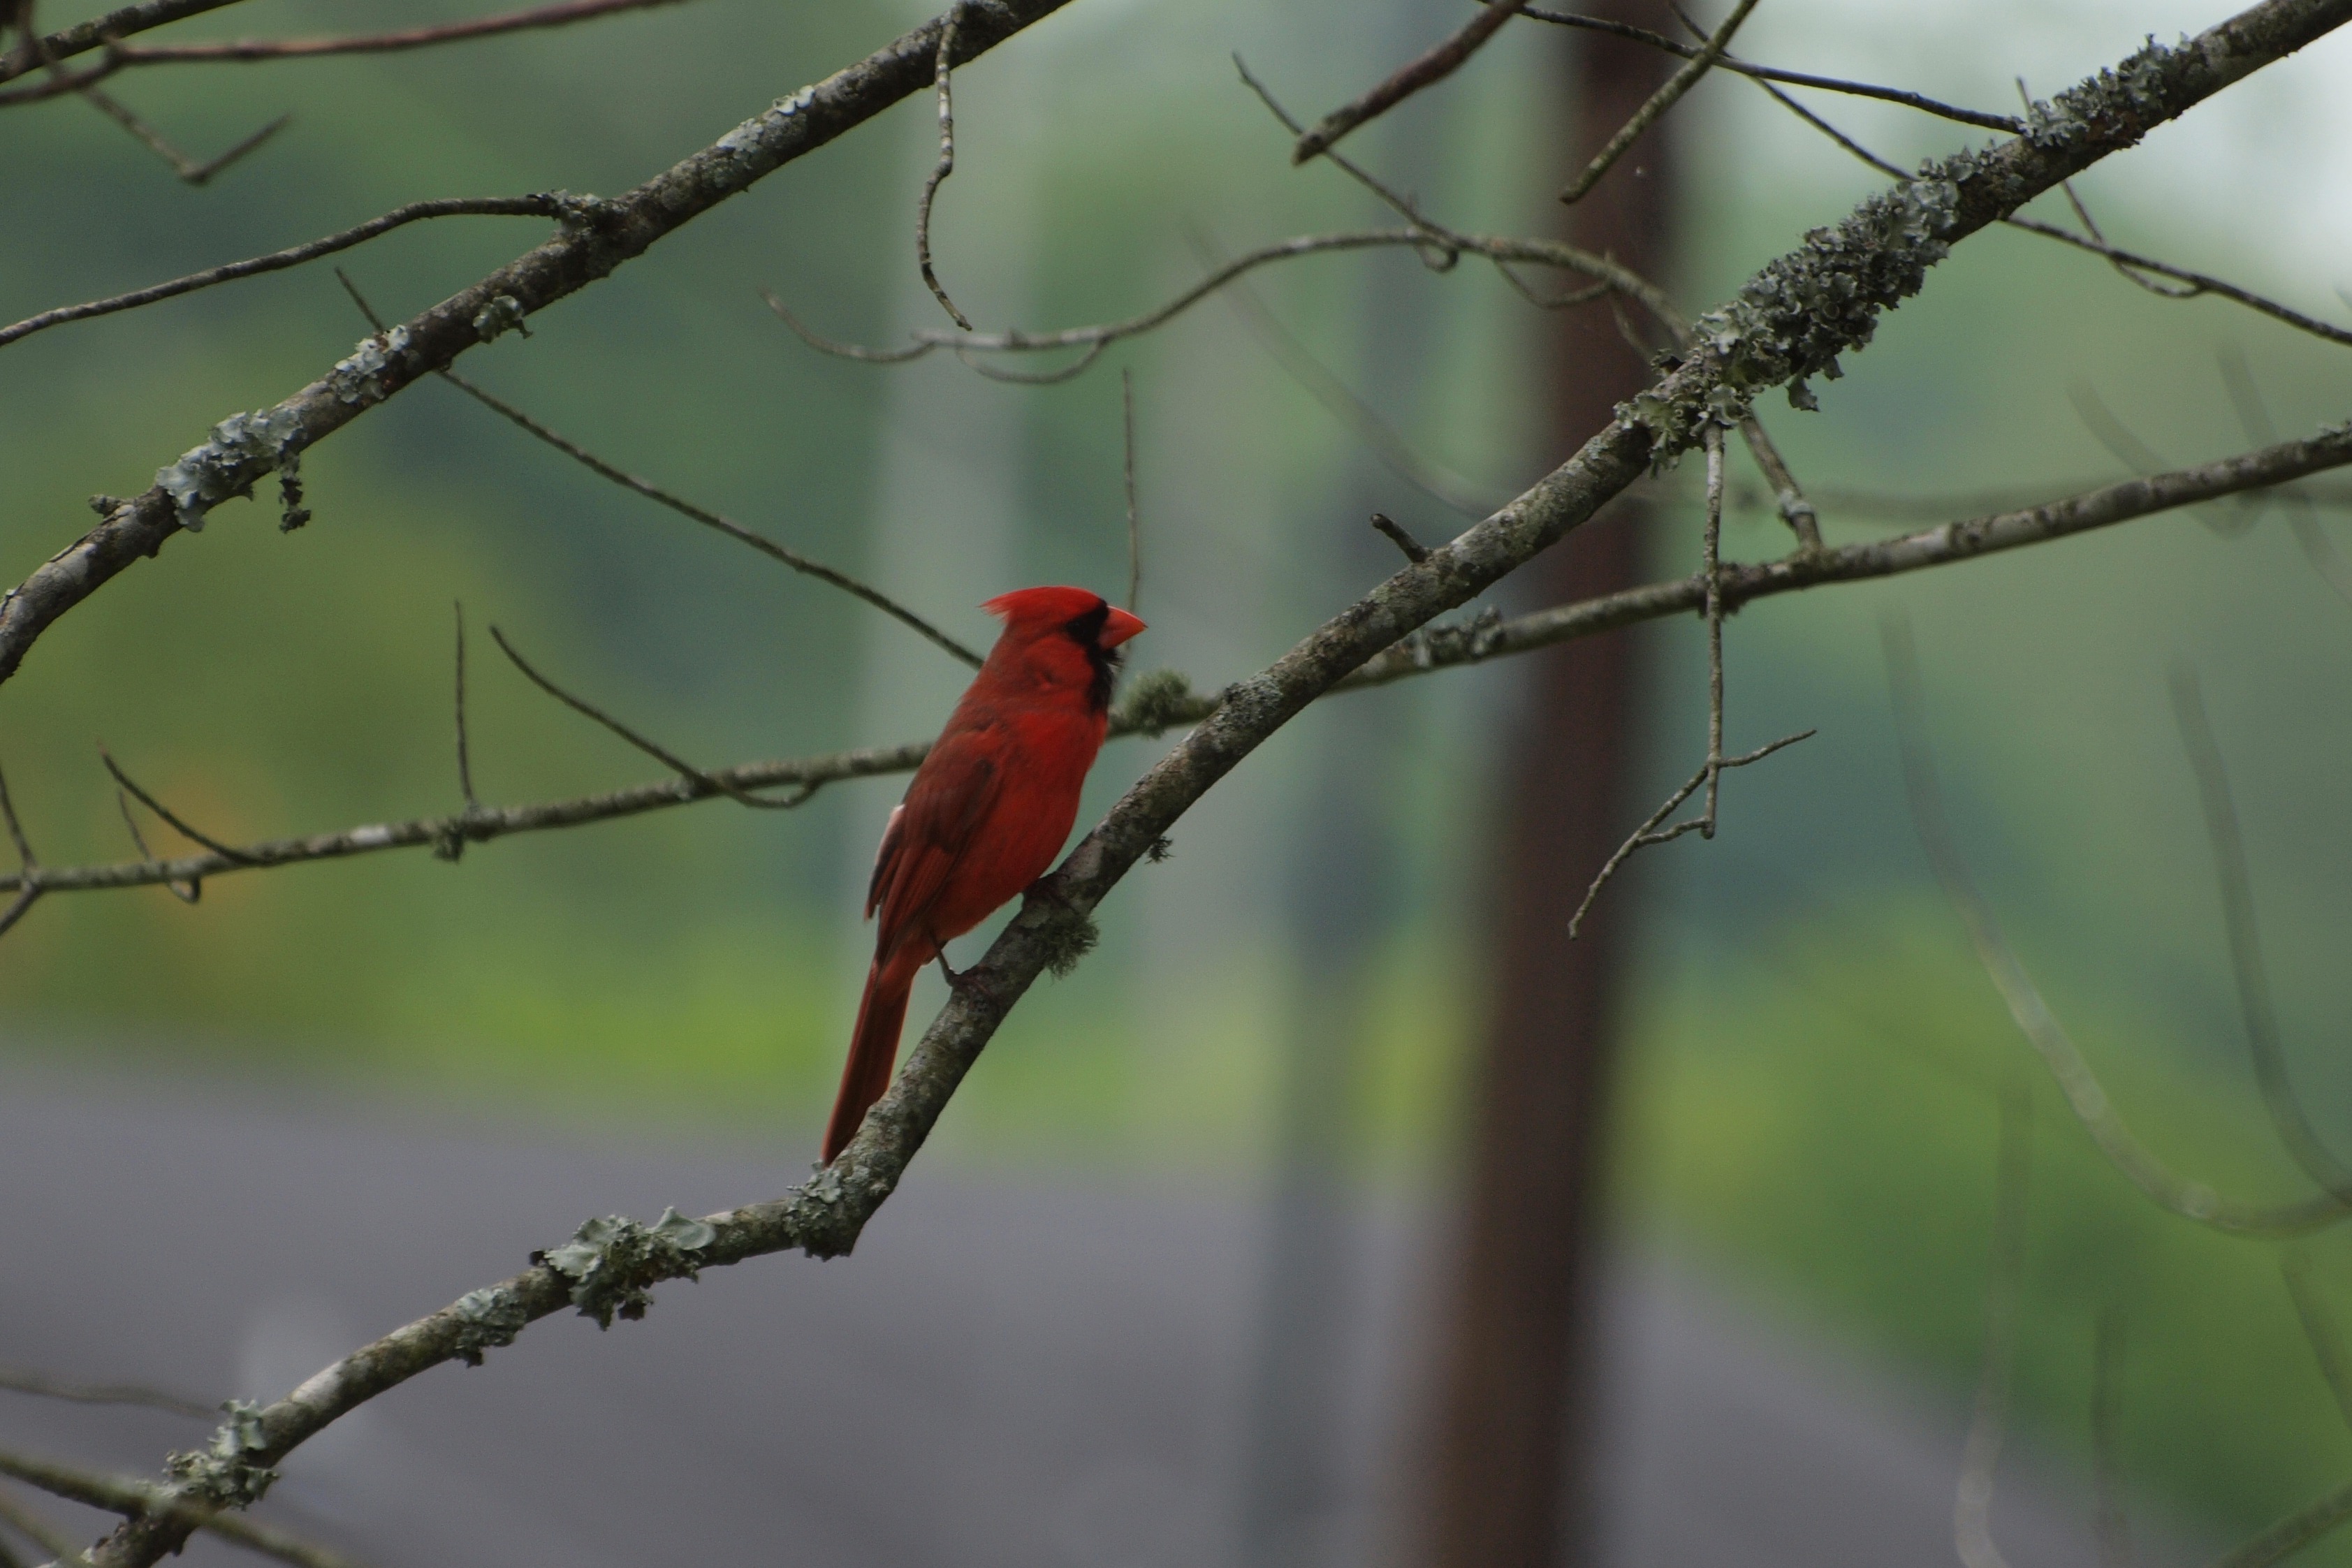
branch, bird, wildlife, spring, america, fauna, twig, birds, north, vertebrate, cardinal, tennessee, perching bird